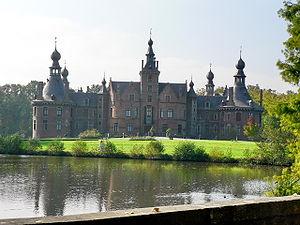
Cette page regroupe l'ensemble des monuments classés de la ville de Deinze.
Le château d’Ooidonk est un château situé en Belgique, près du village de Sint Maria Leerne, non loin de Deinze, dans la province de Flandre-orientale.